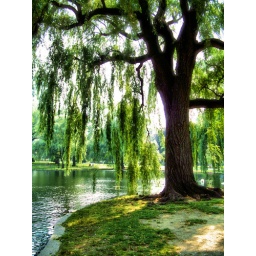
nice tree in town green in boston